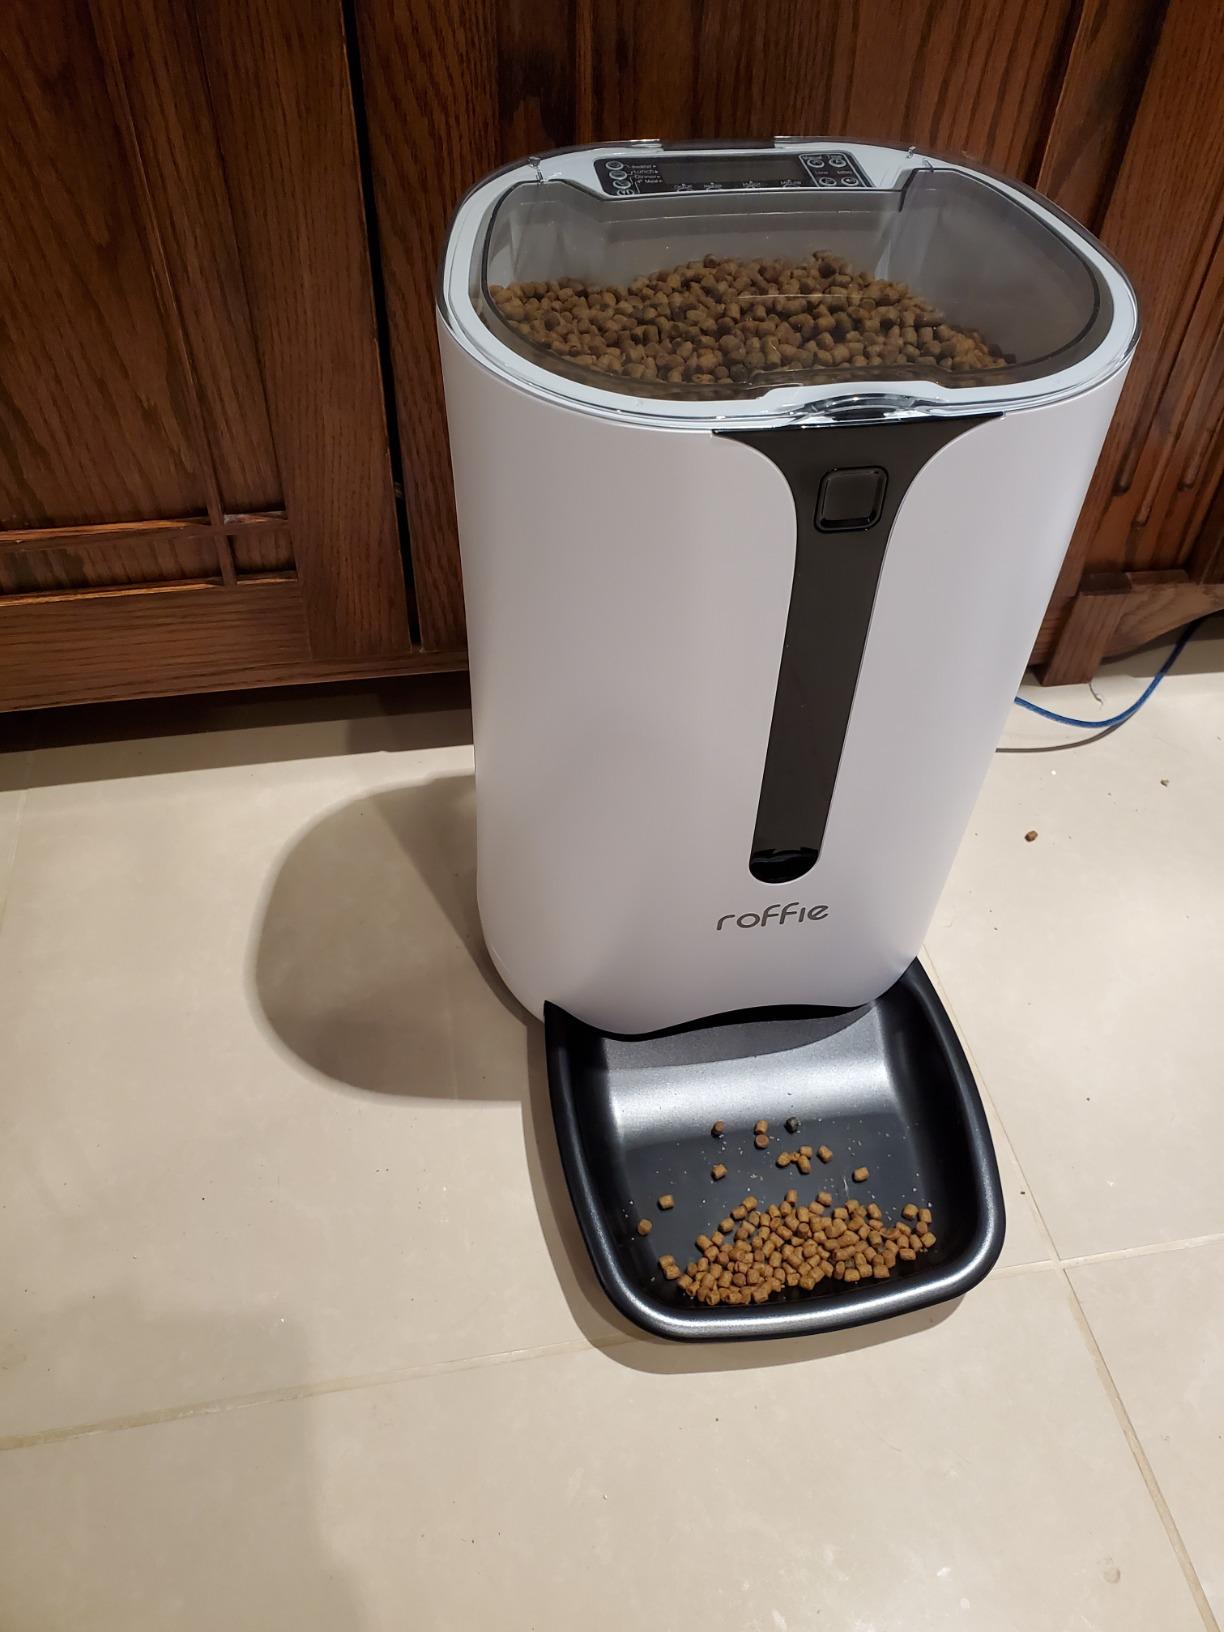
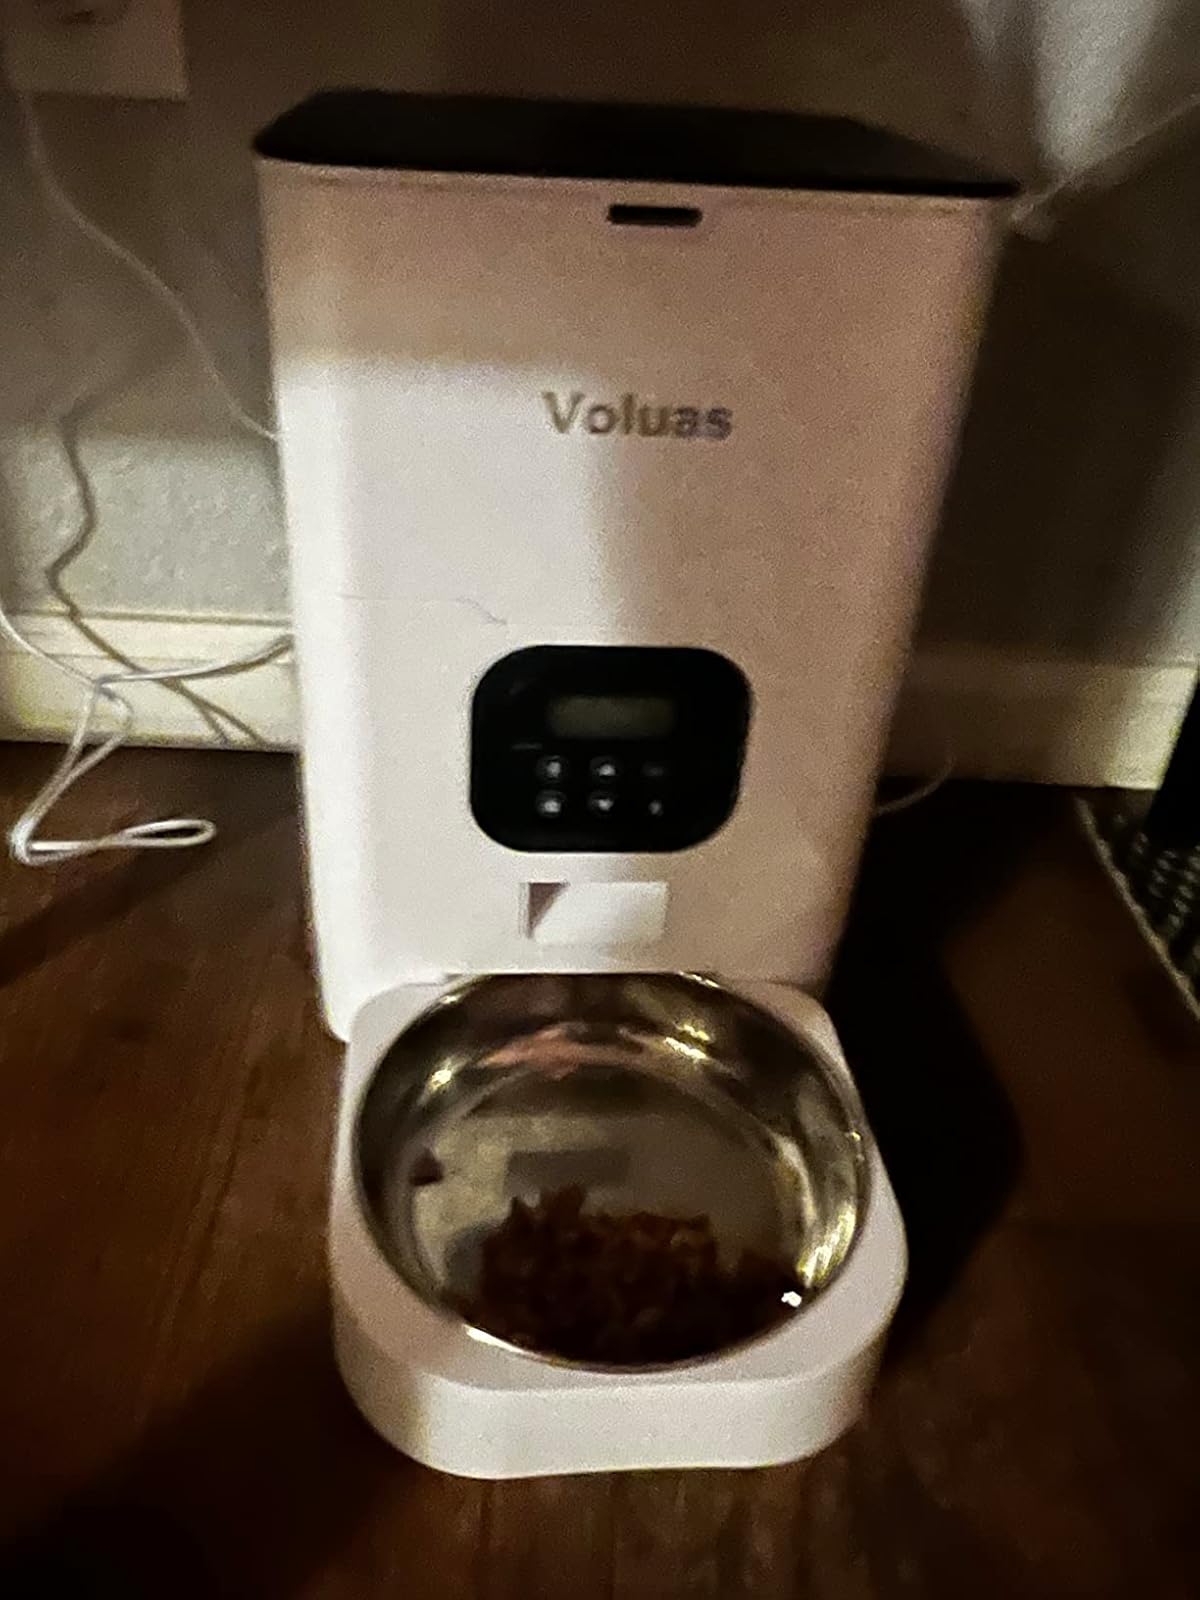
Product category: items_feeder
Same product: no